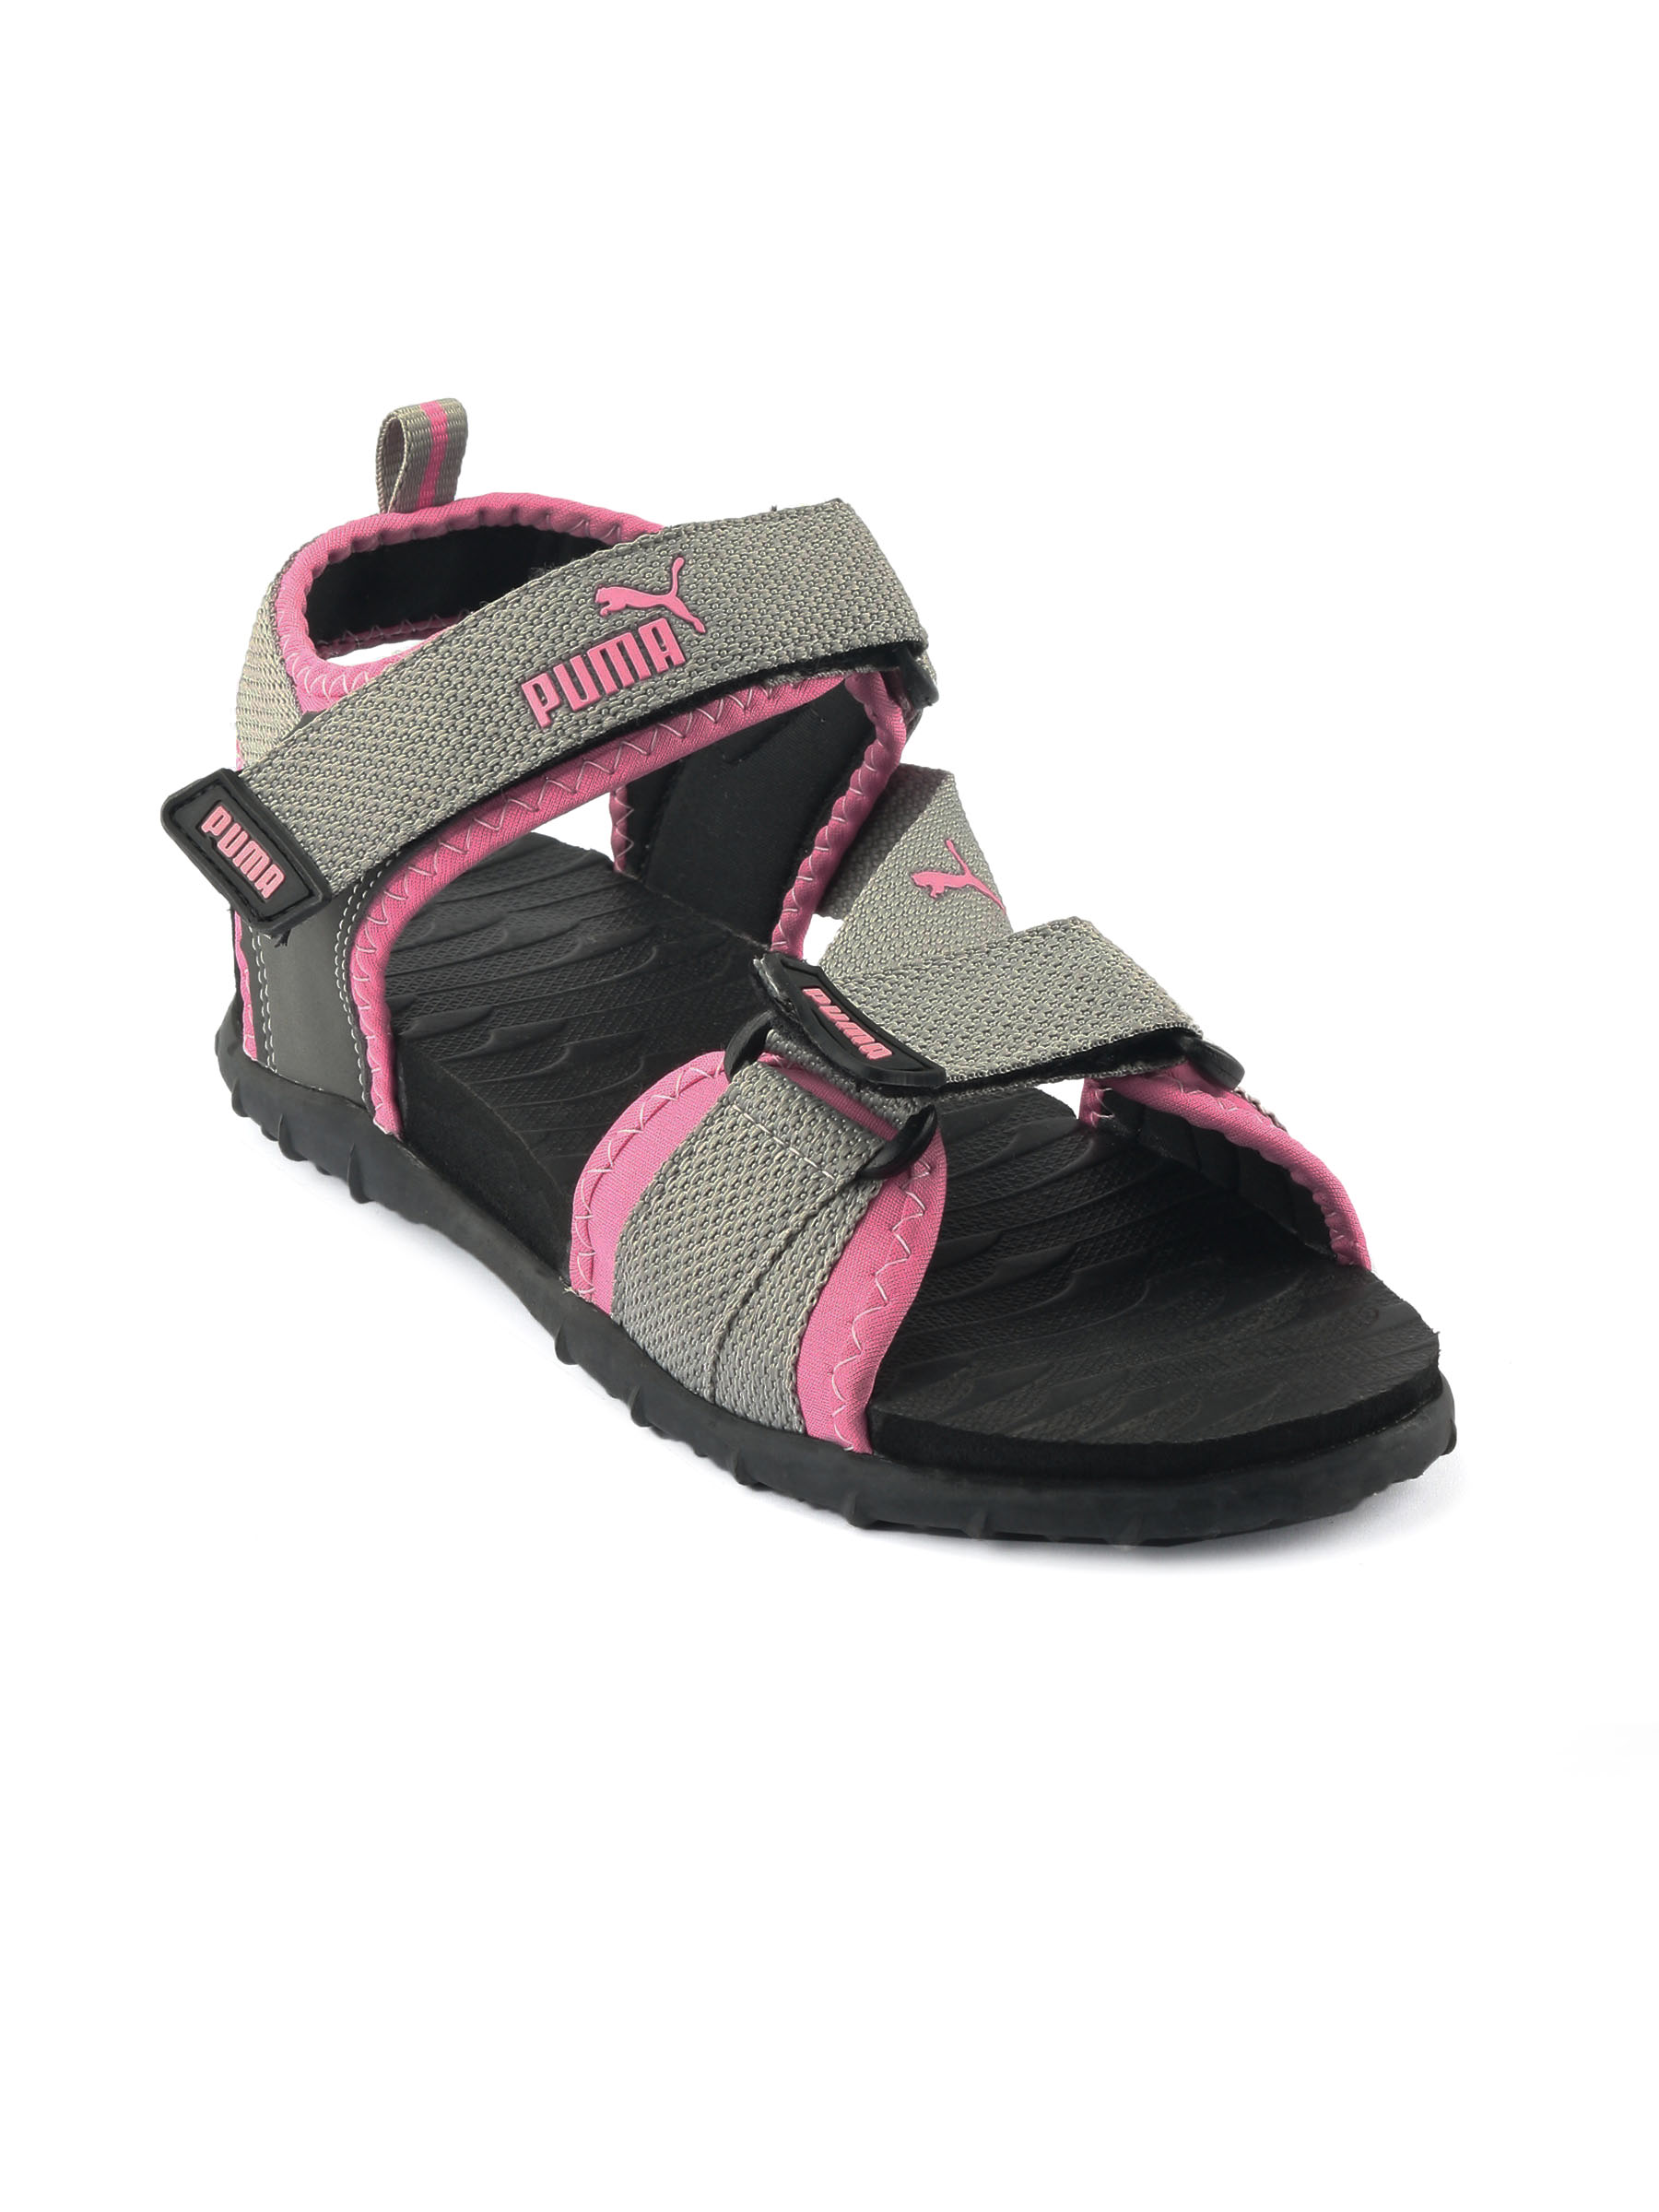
Puma Women Roque Grey Sandals
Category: Footwear / Shoes / Flats
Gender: Women
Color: Grey
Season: Fall 2011
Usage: Casual